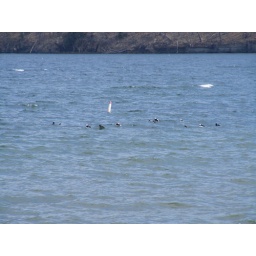
A group of ducks near a low water bouy.